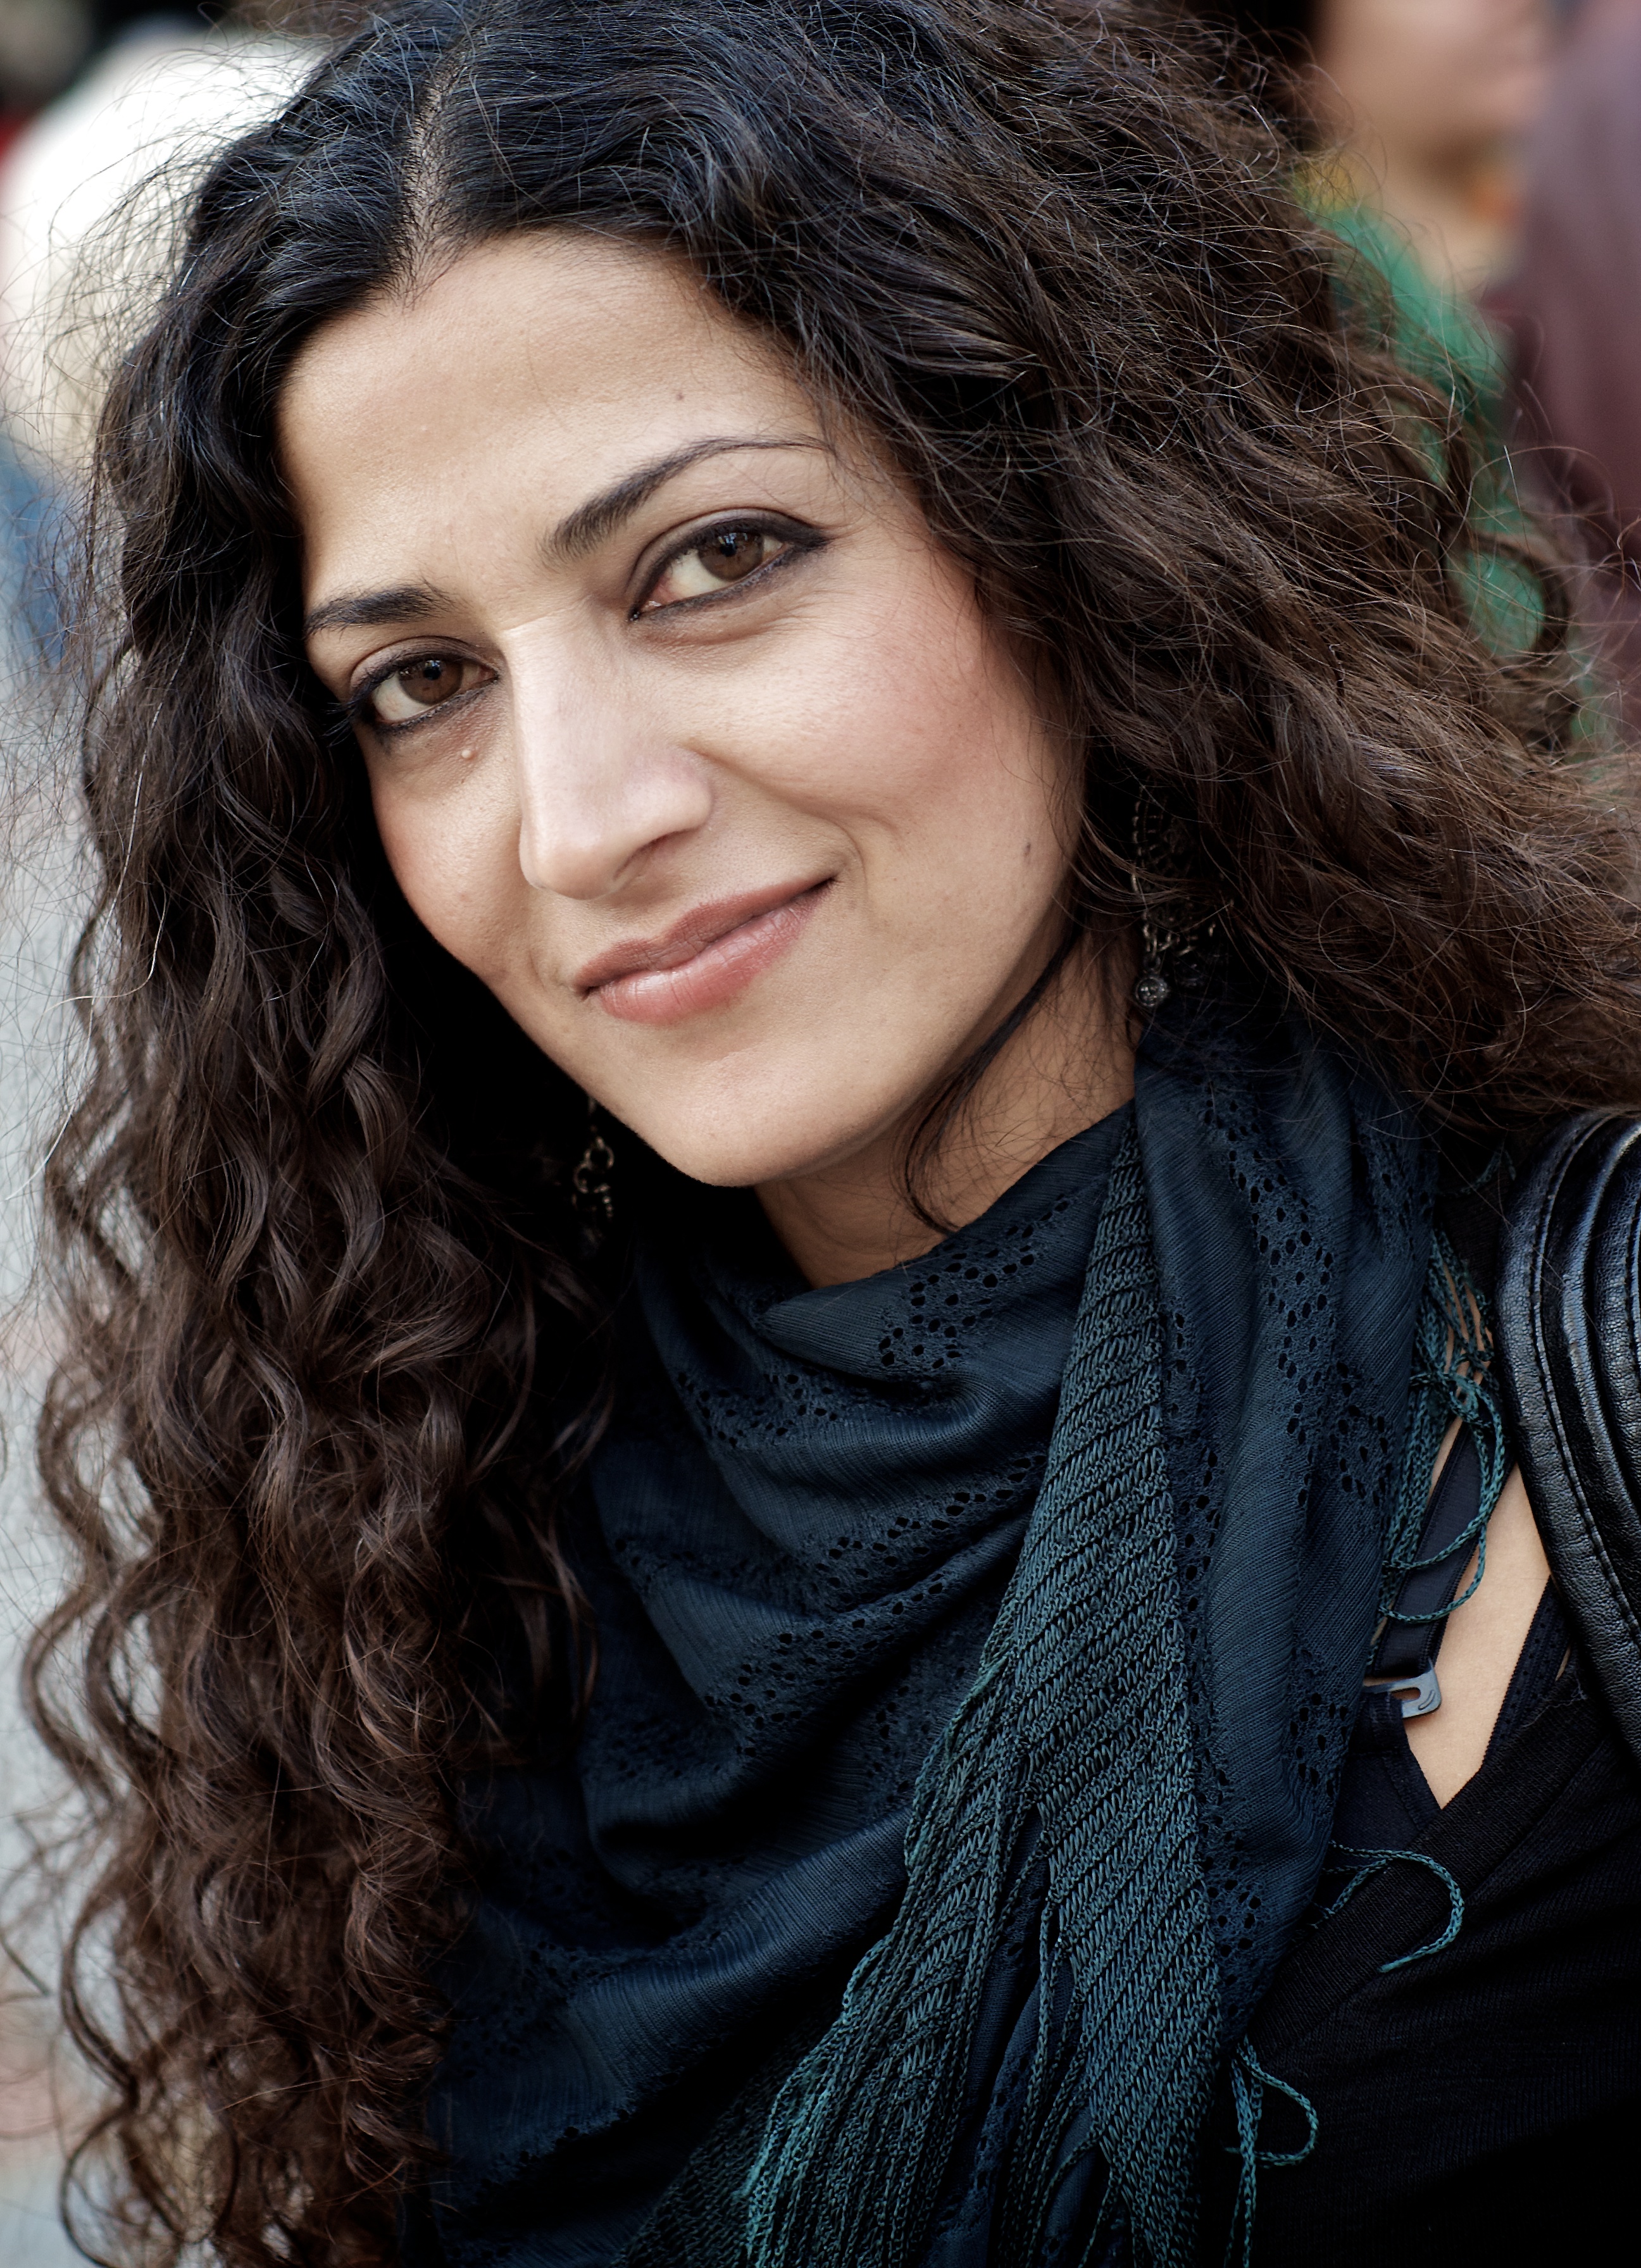
person, girl, woman, hair, white, street, photography, ebook, singer, portrait, model, training, black, lady, facial expression, hairstyle, smile, long hair, close up, black hair, streetphotography, flickr, face, thomas, video, eye, head, olympus, skin, beauty, omd, fuji, leica, monochrom, leuthard, hcb, thomasleuthard, streettogs, abdomen, photo shoot, brown hair, portrait photography